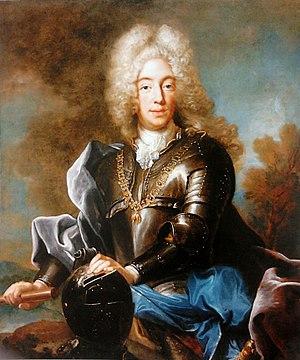
Charles Albert de Bavière, dit Charles VII, né le 6 août 1697 à Bruxelles en Brabant et mort le 20 janvier 1745 à Munich en Bavière, est prince de la maison de Wittelsbach, fils de l'électeur Maximilien-Emmanuel de Bavière et de Thérèse Sobieska, fille du roi polonais Jean III Sobieski. Il hérite de la Bavière en 1726 ; suite à la mort de l'empereur Charles VI en 1740, il revendique les territoires héréditaires des Habsbourg sous le couvert de son mariage avec l'archiduchesse Marie-Amélie d'Autriche.